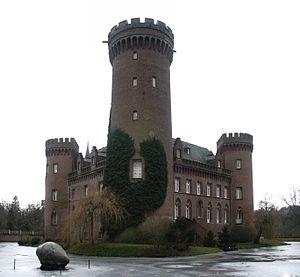
Ernst Friedrich Zwirner, architecte allemand, naquit le 28 février 1802 à Jakobswalde aujourd'hui Kotlarnia, dans la Silésie prussienne, mort le 22 septembre 1861 à Cologne.